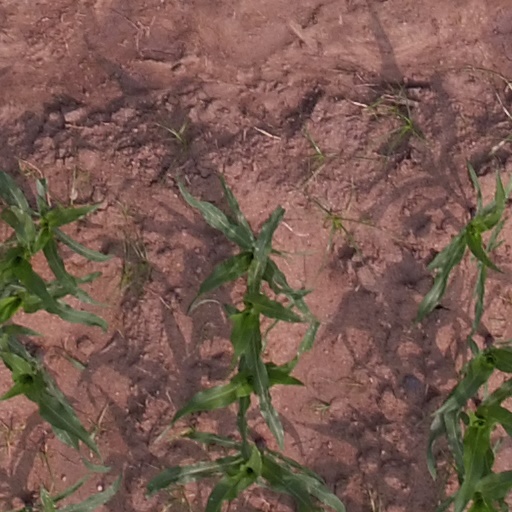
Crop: maize; corn